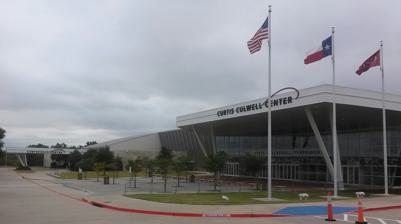
Building: Curtis Culwell Center
Country: United States of America
Year built: 2005
Multi-purpose indoor arena and conference center in Garland, Texas, U.S. Curtis Culwell Center Former names Garland Special Events Center Address 4999 Naaman Forest Blvd. Garland, Texas United States Coordinates 32°57′34″N 96°38′31″W / 32.95956°N 96.64191°W / 32.95956; -96.64191 Owner Garland Independent School District Capacity 6,860 (fixed seats) 8,500 (max. capacity) Construction Opened August 2005 Construction cost $31,500,000 Architect HKS, Inc. Tenants Garland Independent School District (2005-present) SMU Mustangs ( NCAA ) (2013) Website https://curtisculwellcenter.com/ The Curtis Culwell Center (formerly the Garland Special Events Center ) is a 6,860-fixed seat arena (8,500 full capacity) and conference center in Garland, Texas . It opened in 2005 and was designed by HKS, Inc. and constructed at a cost of $31.5 million by Lee Lewis Construction with engineering by Walter P. Moore, Blum Consulting Engineers, and RLK Engineers Inc. The arena is the property of the Garland Independent School District (GISD). Events It is used by the men's basketball teams of the GISD. It was also used as a venue by the SMU Mustangs men's and women's basketball teams while the Moody Coliseum was being renovated. It also hosts the UIL state girls' volleyball championships. On May 3, 2015, two men carried out an attack during an art exhibition featuring works depicting Muhammad . Both men were killed at the scene. One Garland ISD officer was wounded in the exchange of gunfire. Professional wrestling The arena has hosted multiple events from the professional wrestling promotion All Elite Wrestling (AEW), its sister promotion Ring of Honor (ROH), New Japan Pro-Wrestling (NJPW), and Total Nonstop Action Wrestling (TNA). These include: The December 11, 2019 episode of AEW Dynamite , The Dynamite special episodes Fyter Fest and Winter Is Coming (both 2021). The latter event also included tapings for that week's episode of AEW Rampage . From June 25 to June 26, 2021, the area hosted New Japan Pro-Wrestling 's Autumn Attack which aired as special episodes of NJPW STRONG . Supercard of Honor XV on April 1, 2022 for AEW's sister promotion Ring of Honor (ROH), the first card since the reboot of the company under the ownership of AEW co-owner/executive Tony Khan . On April 15, 2022, the Center hosted AEW's Battle of the Belts II . On December 14, 2022, Winter is Coming returned for the second consecutive year. In December 2023 the Center hosted ROH's Final Battle pay-per-view on December 15, followed by the third night of the Winter is Coming special on December 16 (the latter event, spanning two days, was co-hosted by both the Center and College Park Center on the University of Texas at Arlington campus (College Park hosted the live Dynamite show and the taped Rampage show on December 13). On November 10, 2023, the arena hosted NJPW's Lone Star Shootout pay-per-view. On October 26, 2024, at Bound for Glory , TNA Director of Authority Santino Marella announced that Total Nonstop Action Wrestling will bring back their Genesis pay-per-view on January 19, 2025. References